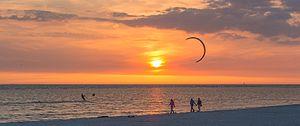
Le kitesurf, ou planche aérotractée ou encore kiteboarding, est un sport de glisse consistant à évoluer avec une planche à la surface d'une étendue d'eau en étant tracté par un cerf-volant spécialement adapté, nommé aile ou voile. Ce sport a pris son essor au début des années 2000.
Workum est une ville située dans la commune néerlandaise de Súdwest Fryslân, dans la province de Frise. Son nom en frison est Warkum.